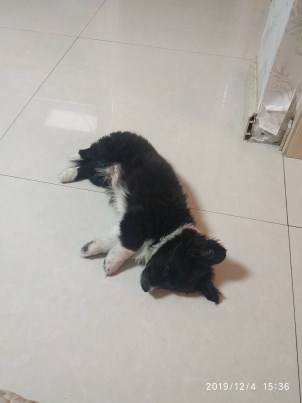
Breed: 2909-n000116-Cardigan